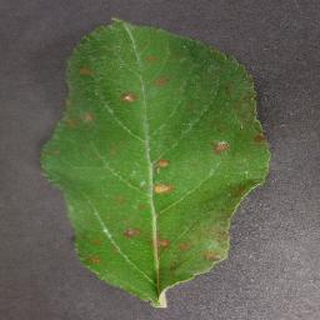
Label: apple_cedar_apple_rust